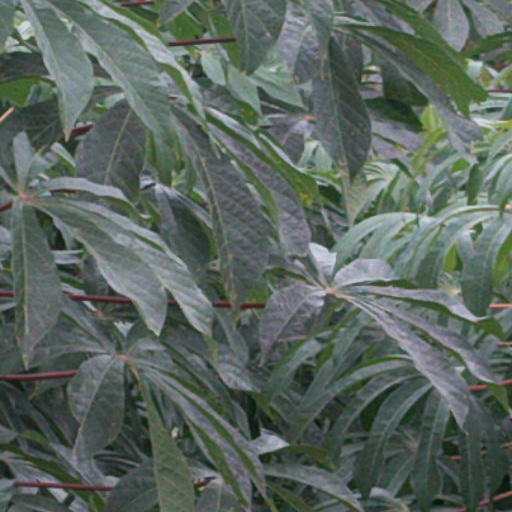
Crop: cassava